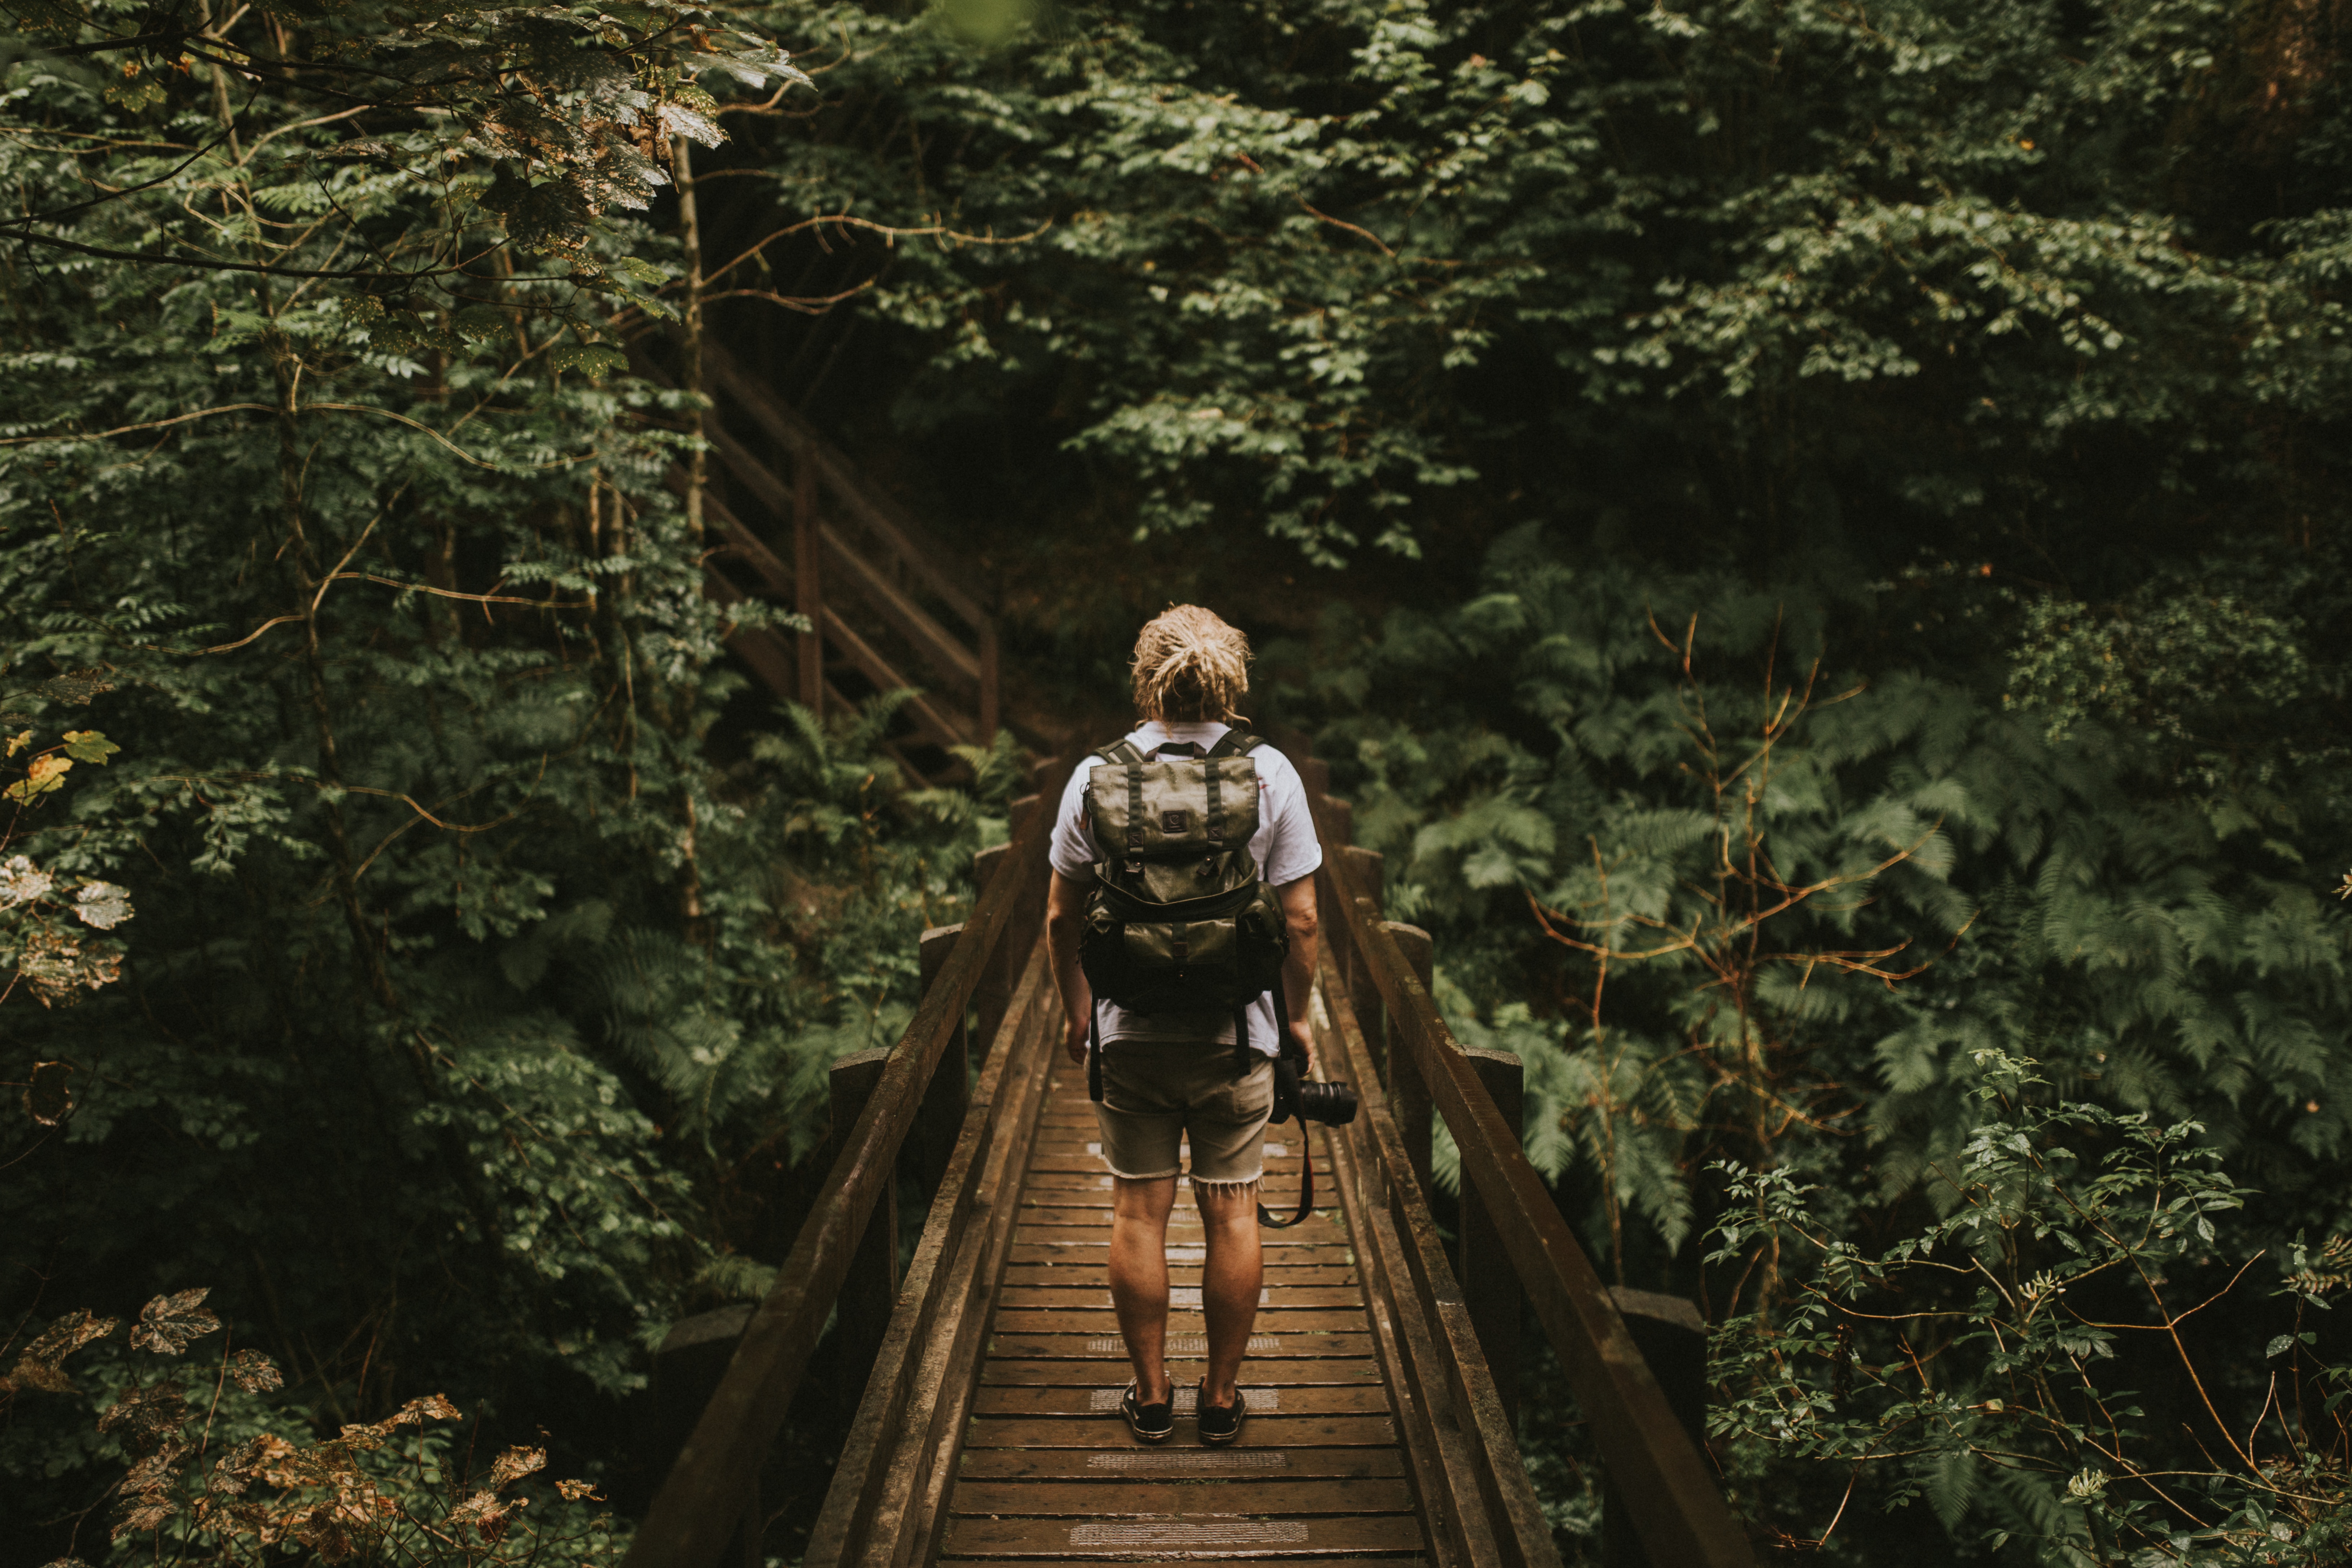
landscape, tree, nature, forest, path, grass, wilderness, plant, trail, jungle, rainforest, woodland, screenshot, old growth forest, valdivian temperate rain forest